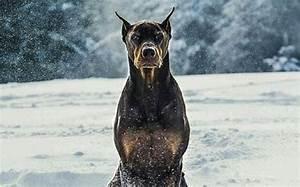
dog